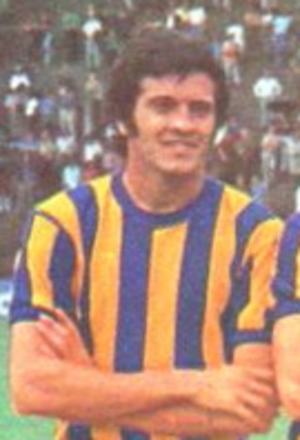
Santiago Solari, né le 7 octobre 1976 à Rosario, est un joueur de footballeur international argentin, évoluant au poste de milieu gauche, reconverti entraîneur.